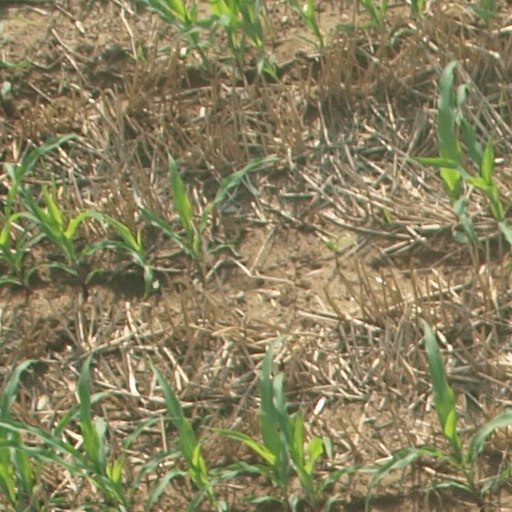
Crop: maize; corn